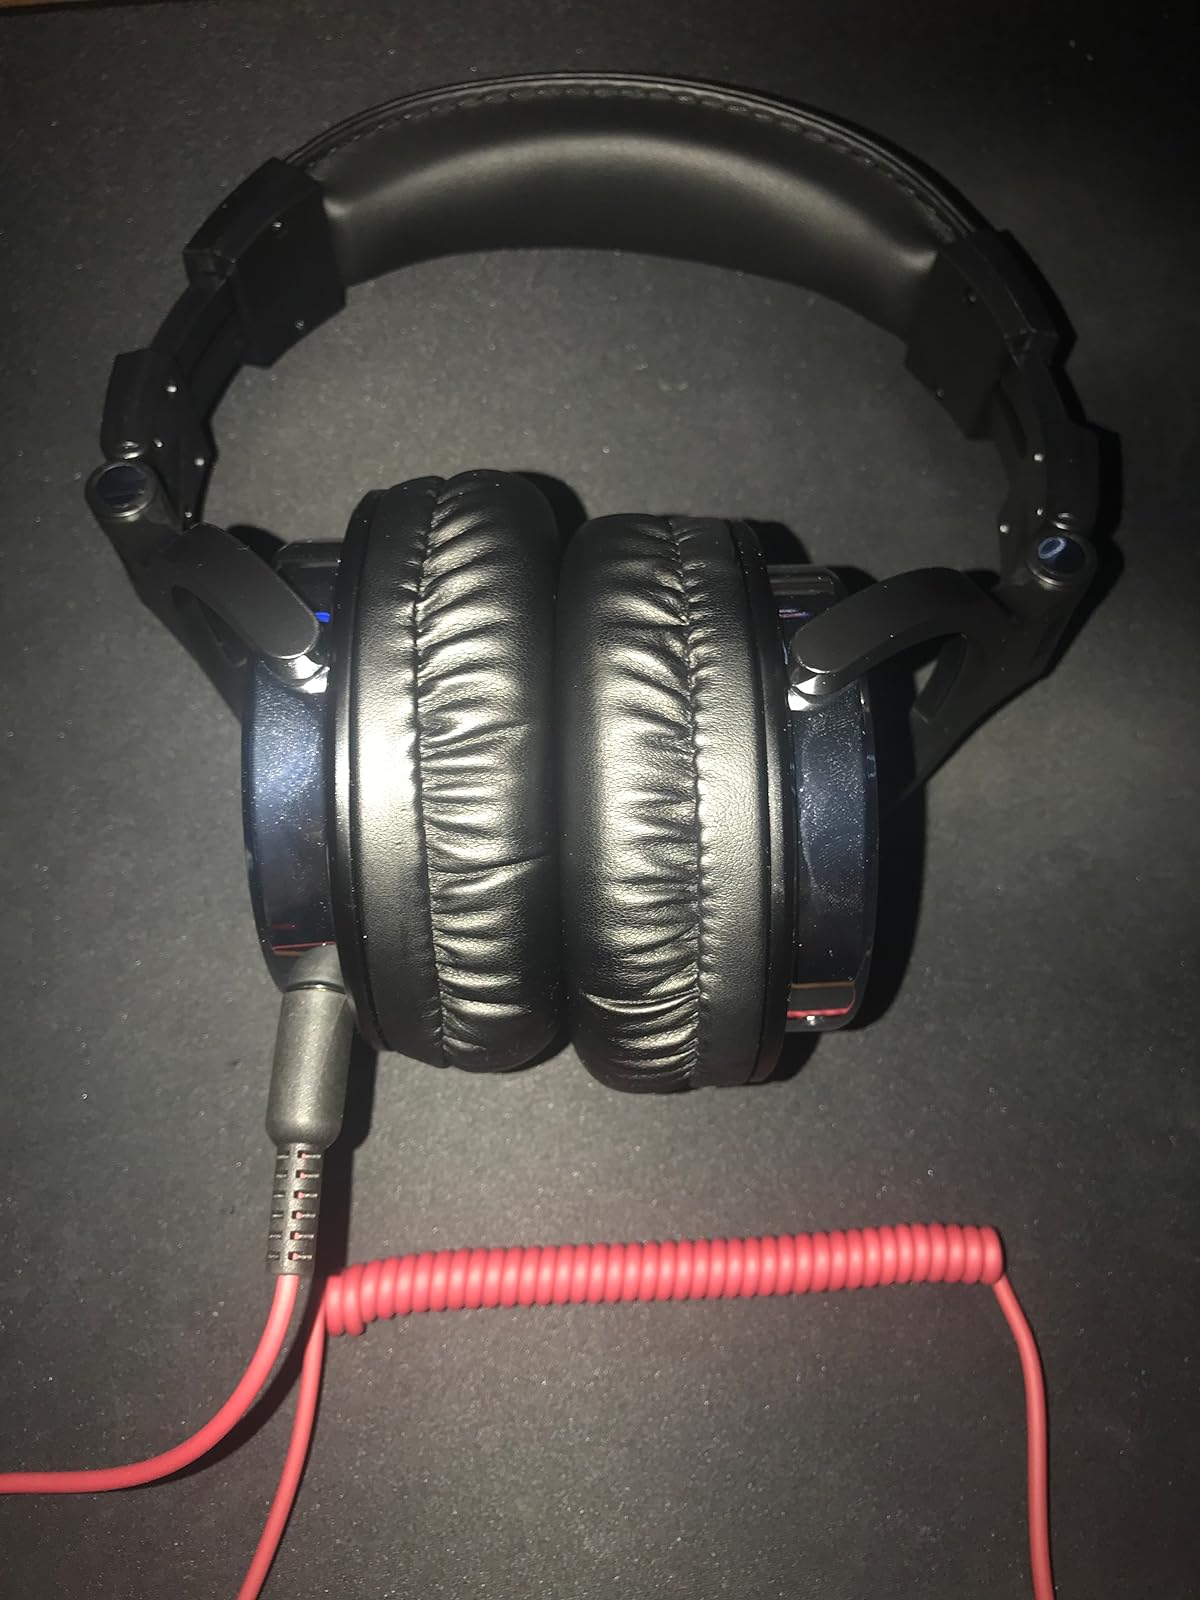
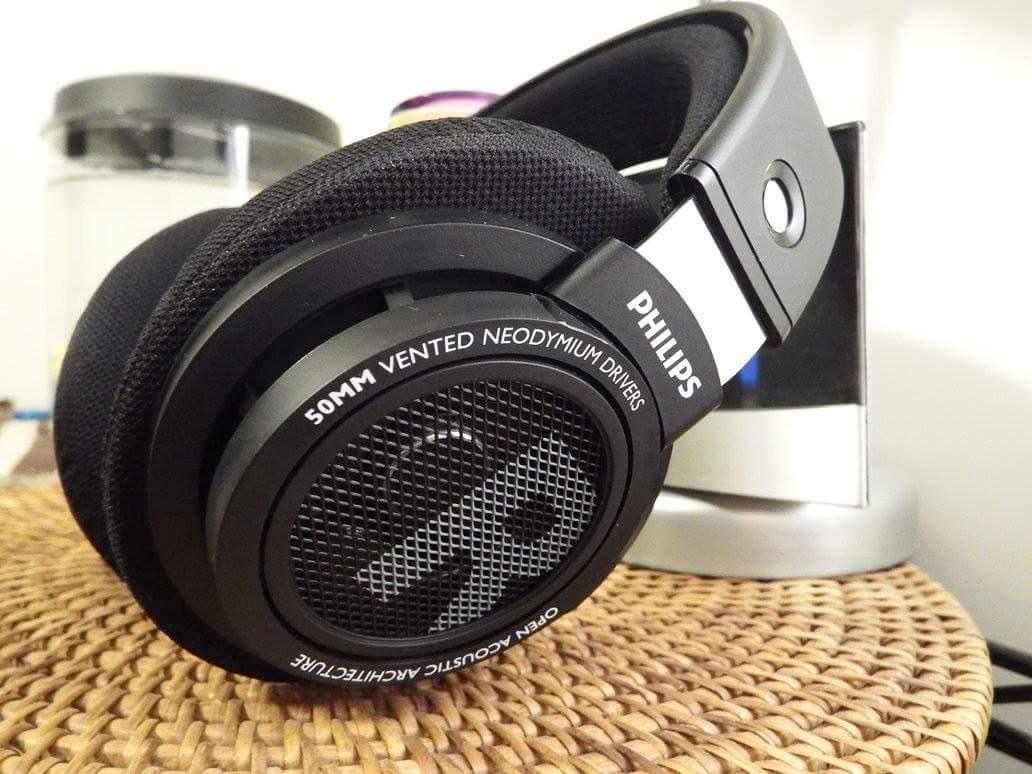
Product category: headphones
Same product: no